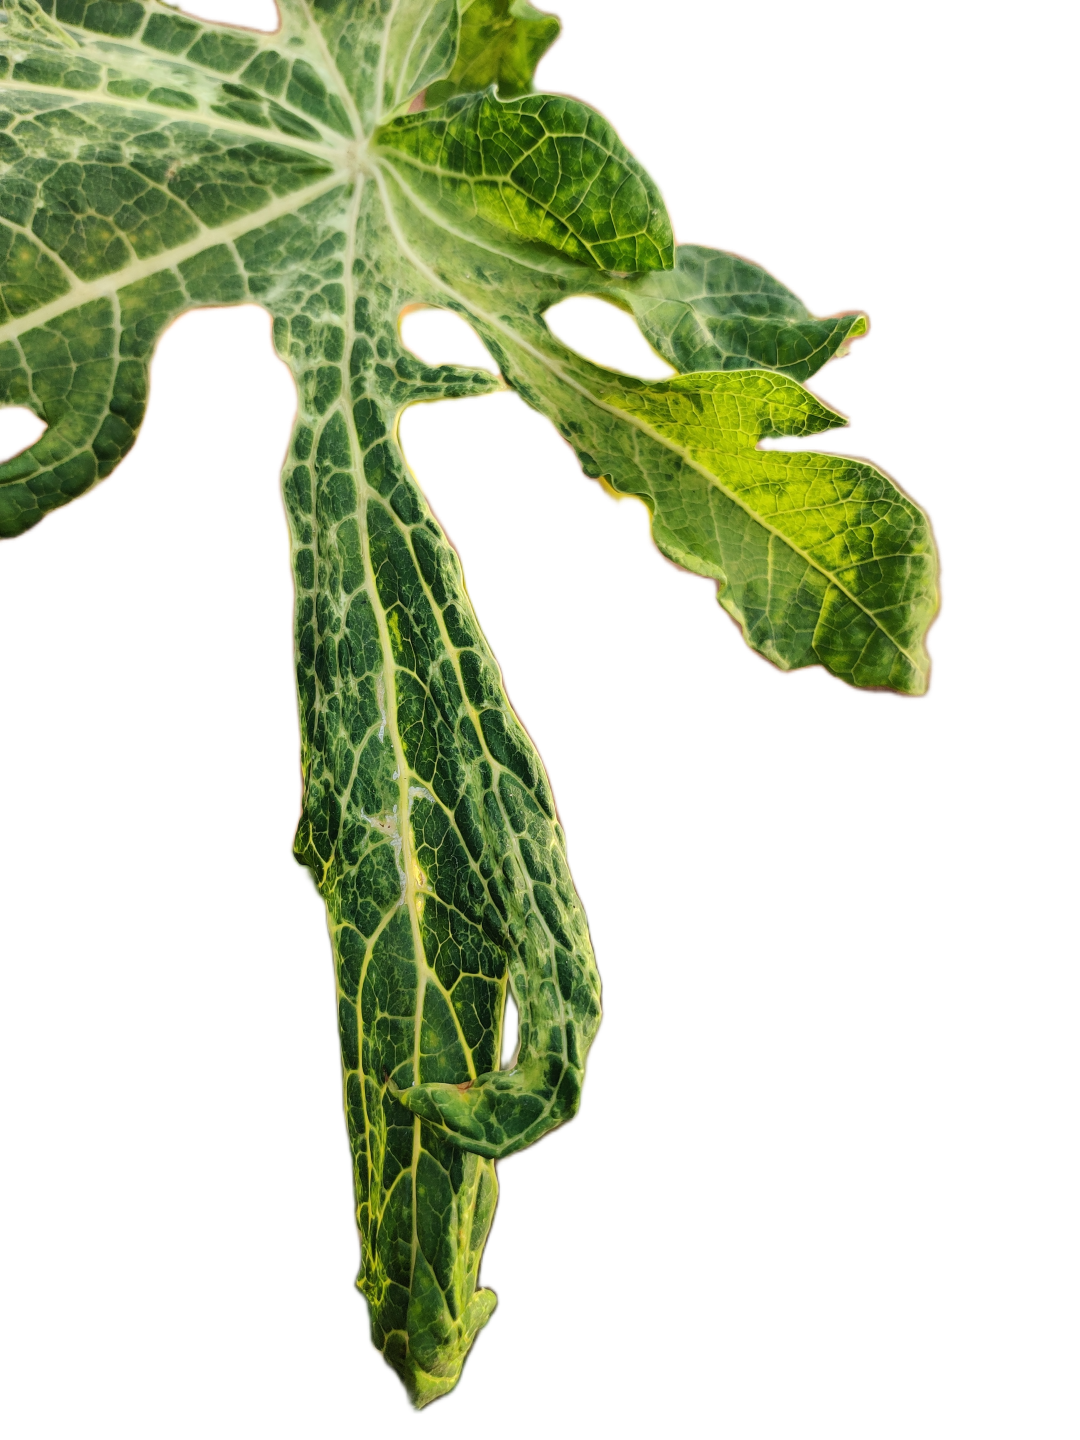
Crop: Papaya
Label: Curled_Yellow_Spot